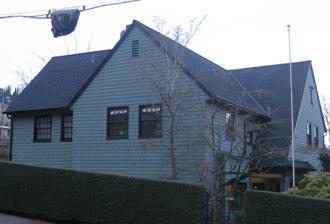
Building: Harry T. Nicolai House
Country: United States of America
Year built: 1908
Historic building in Portland, Oregon, U.S. United States historic place Harry T. Nicolai House U.S. National Register of Historic Places Location 2621 NW Westover Rd, Portland, Oregon Coordinates 45°31′43″N 122°42′16″W / 45.52861°N 122.70444°W / 45.52861; -122.70444 Built 1908 Architect Raymond & Lawrence MacNaughton Architectural style Colonial Revival MPS Architecture of Ellis F. Lawrence MPS NRHP reference No. 90001511 Added to NRHP October 17, 1990 The Harry T. Nicolai House is a house located in northwest Portland , Oregon listed on the National Register of Historic Places . See also National Register of Historic Places listings in Northwest Portland, Oregon References